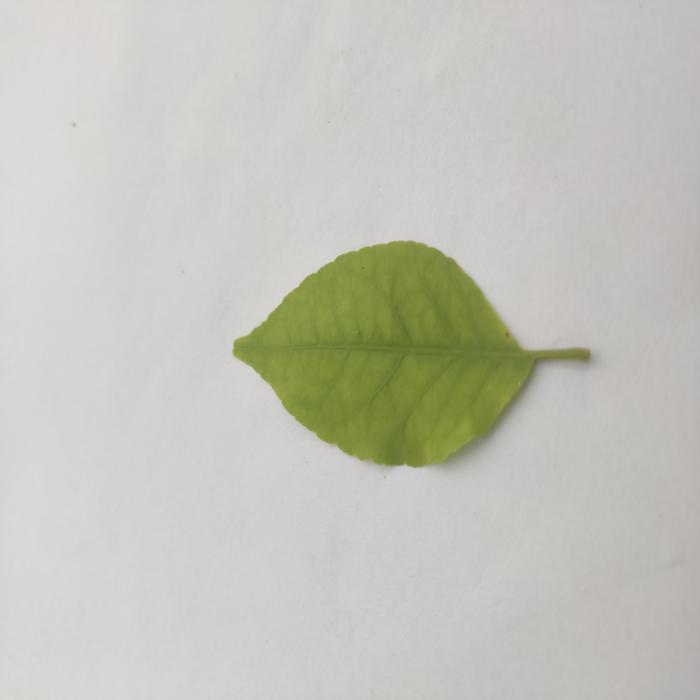
Crop: Aegle Marmelos
Leaf condition: Cercospora_Leaf